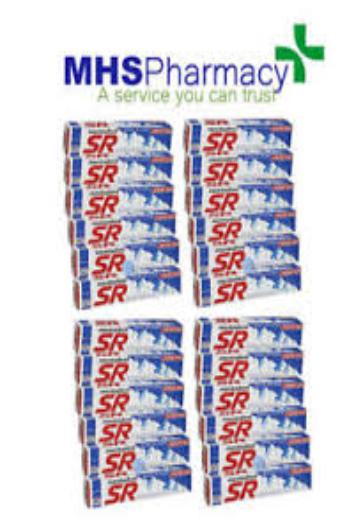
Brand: mentadent sr
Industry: Necessities